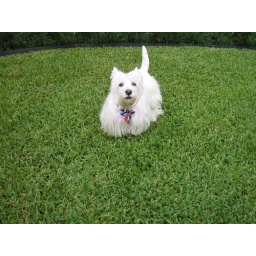
San Antonio Texas, My little dog roaming the grass in the back yard.